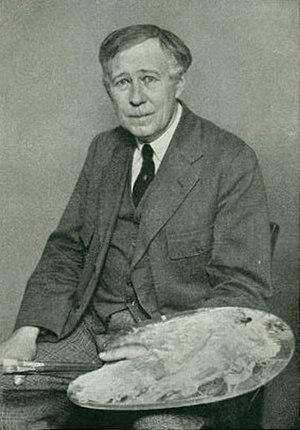
Karl Schou
Carl Holger Jacob Schou var en dansk maler.